Unconnected Marketeers

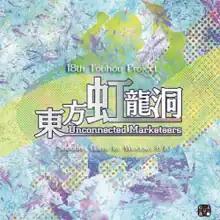
Game cover with a silhouette of Chimata Tenkyuu

is the 18th game in the "Touhou" "Project" series of "danmaku" shoot 'em ups. The game was first announced at Touhou Yomoyama News on February 27, 2021, and had a demo released on March 21. The game's full version released on May 4, 2021, on Steam.